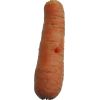
Label: Carrot 1